Santa Maria della Vittoria, Scurcola Marsicana

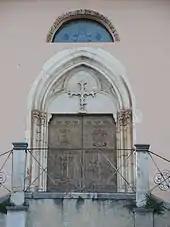
Portal of the old abbey in the new church of Santa Maria della Vittoria

The abbey was built by Charles I of Naples (Carlo d'Anjou) to celebrate the victory in the Battle of Tagliacozzo against the Hohenstaufen Duke of Swabia Conradin, to control the Kingdom of Sicily.